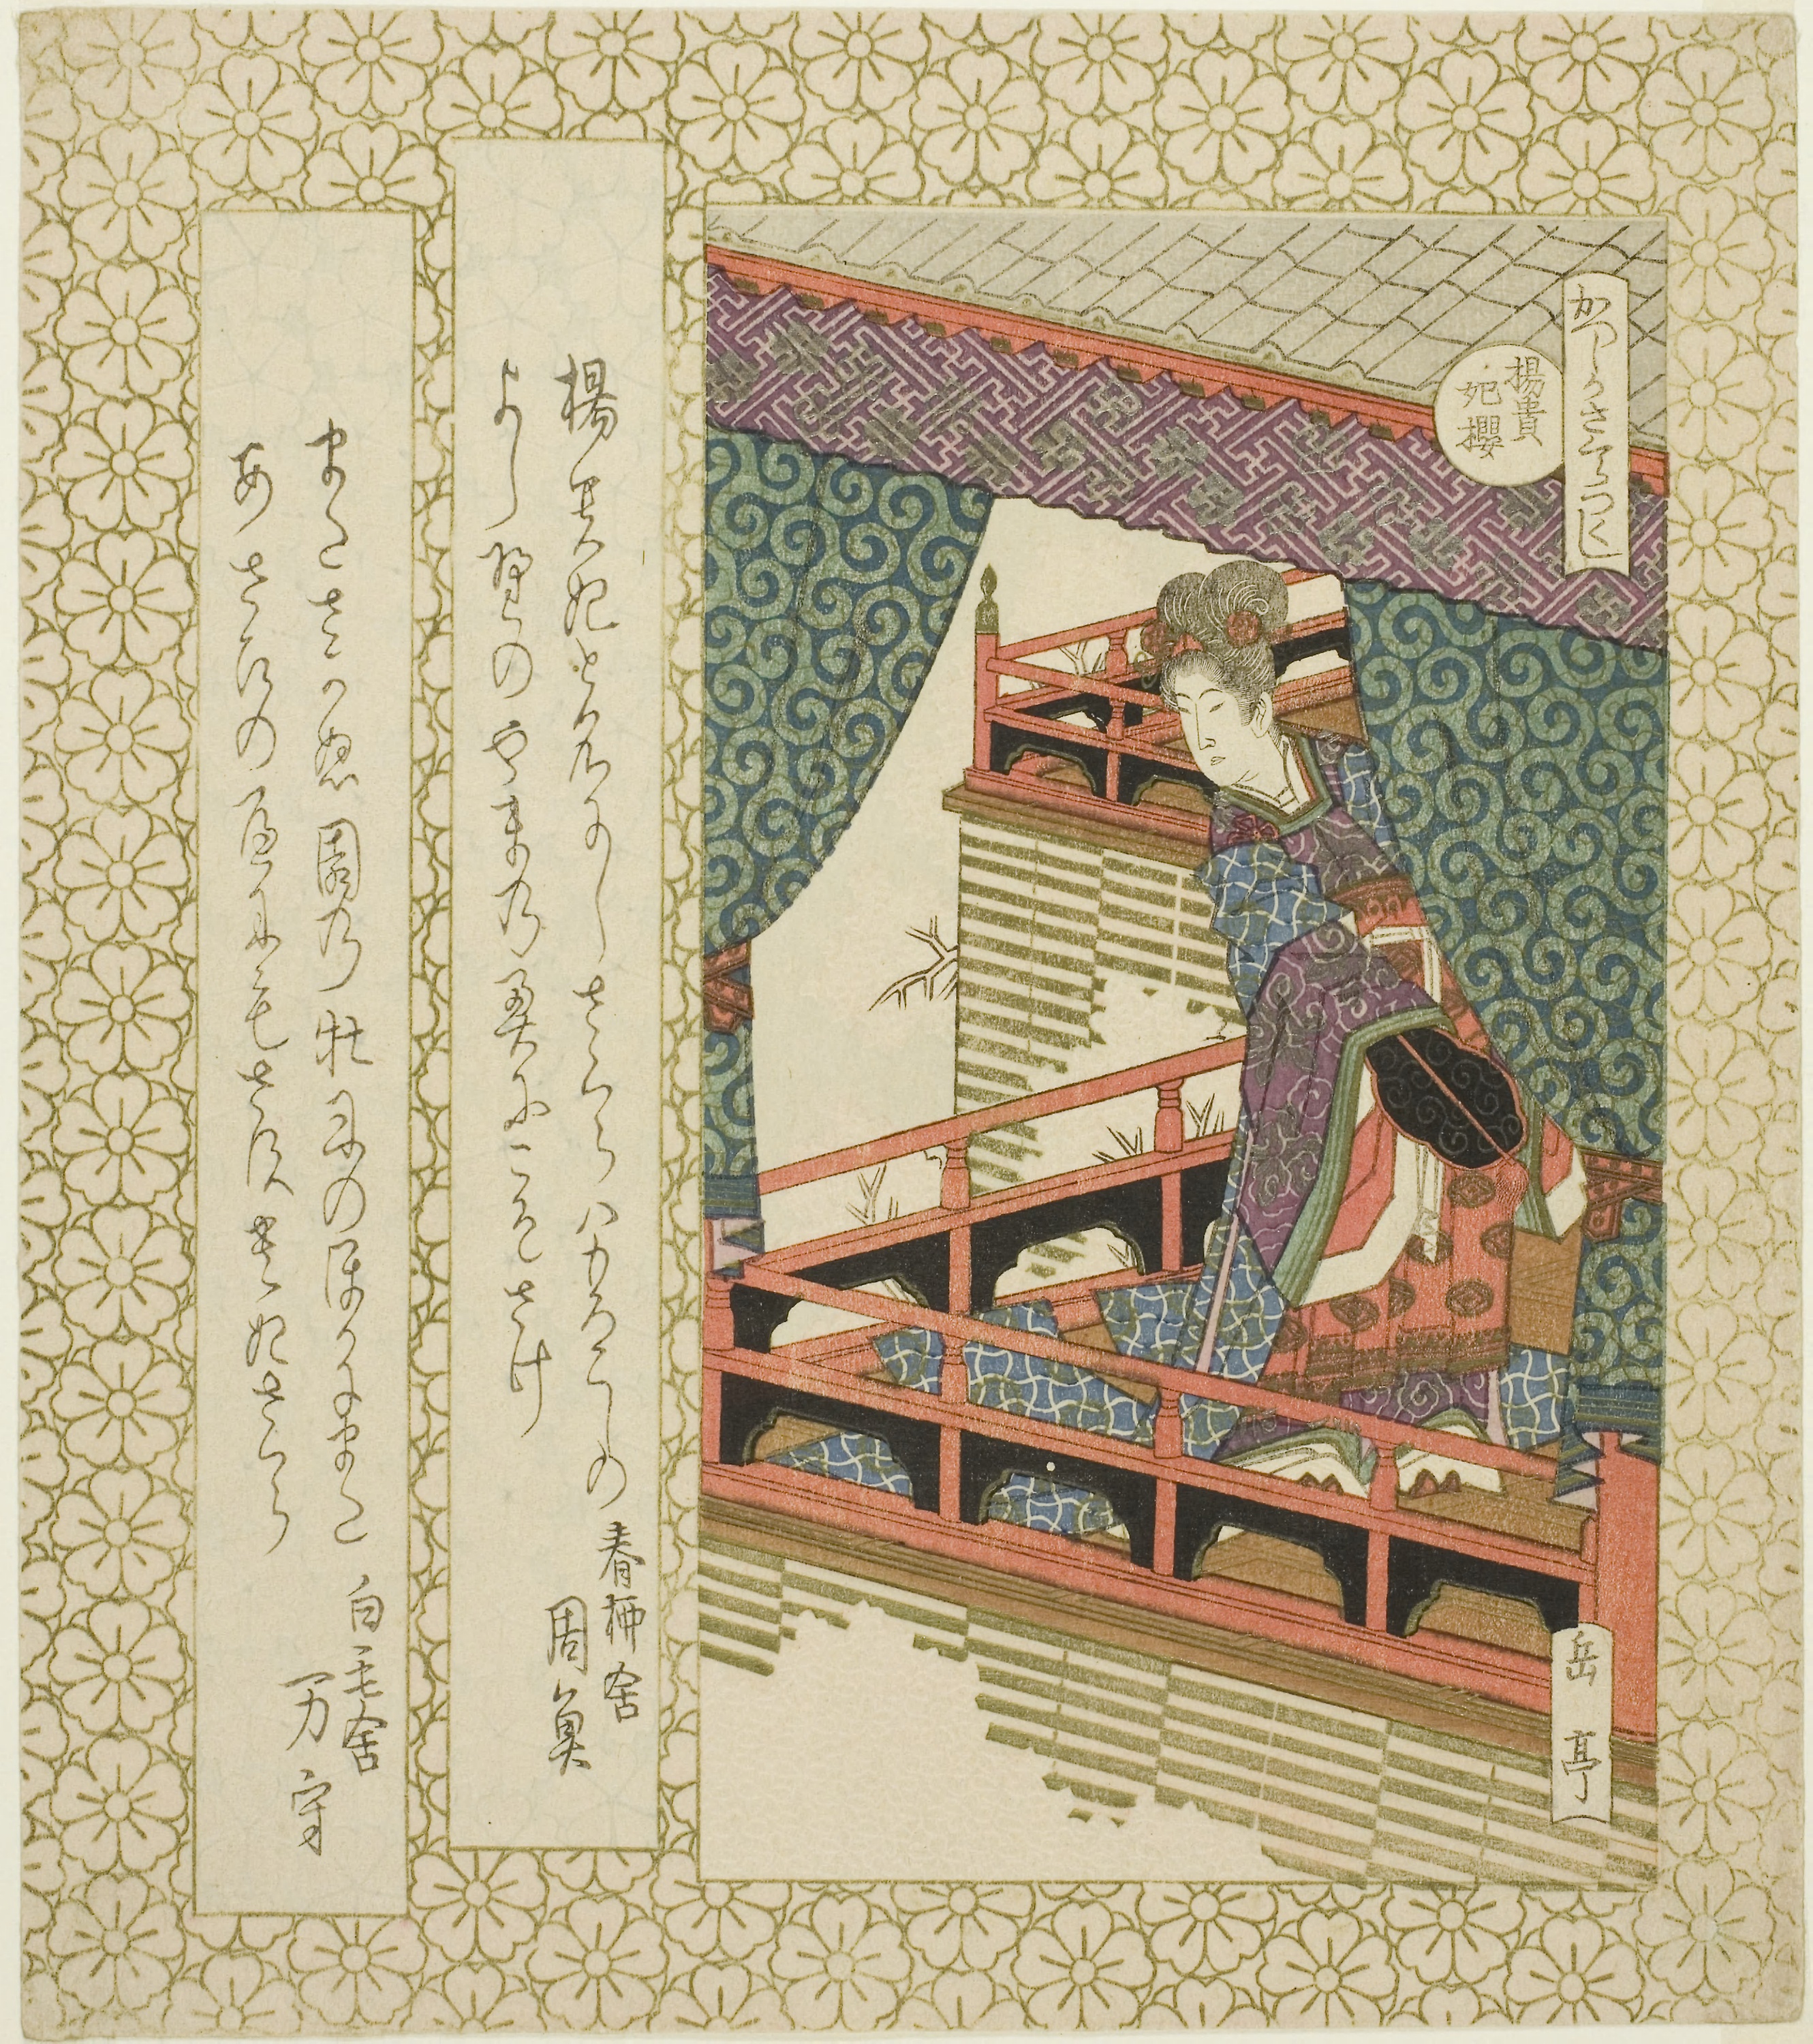
text, art, illustration, room, history, painting, fictional character, paper